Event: Nepal Earthquake
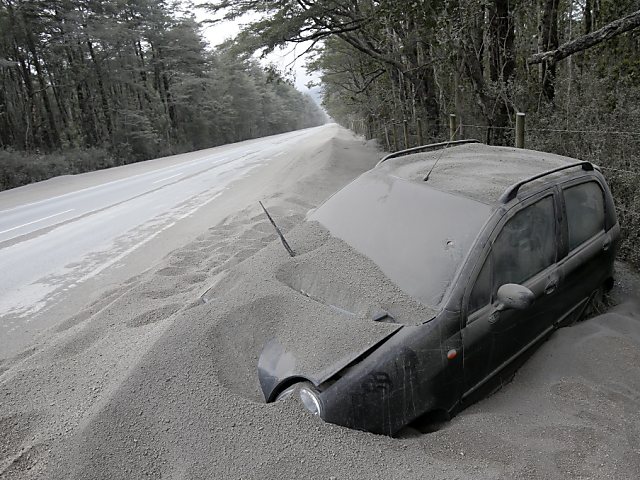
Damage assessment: damage